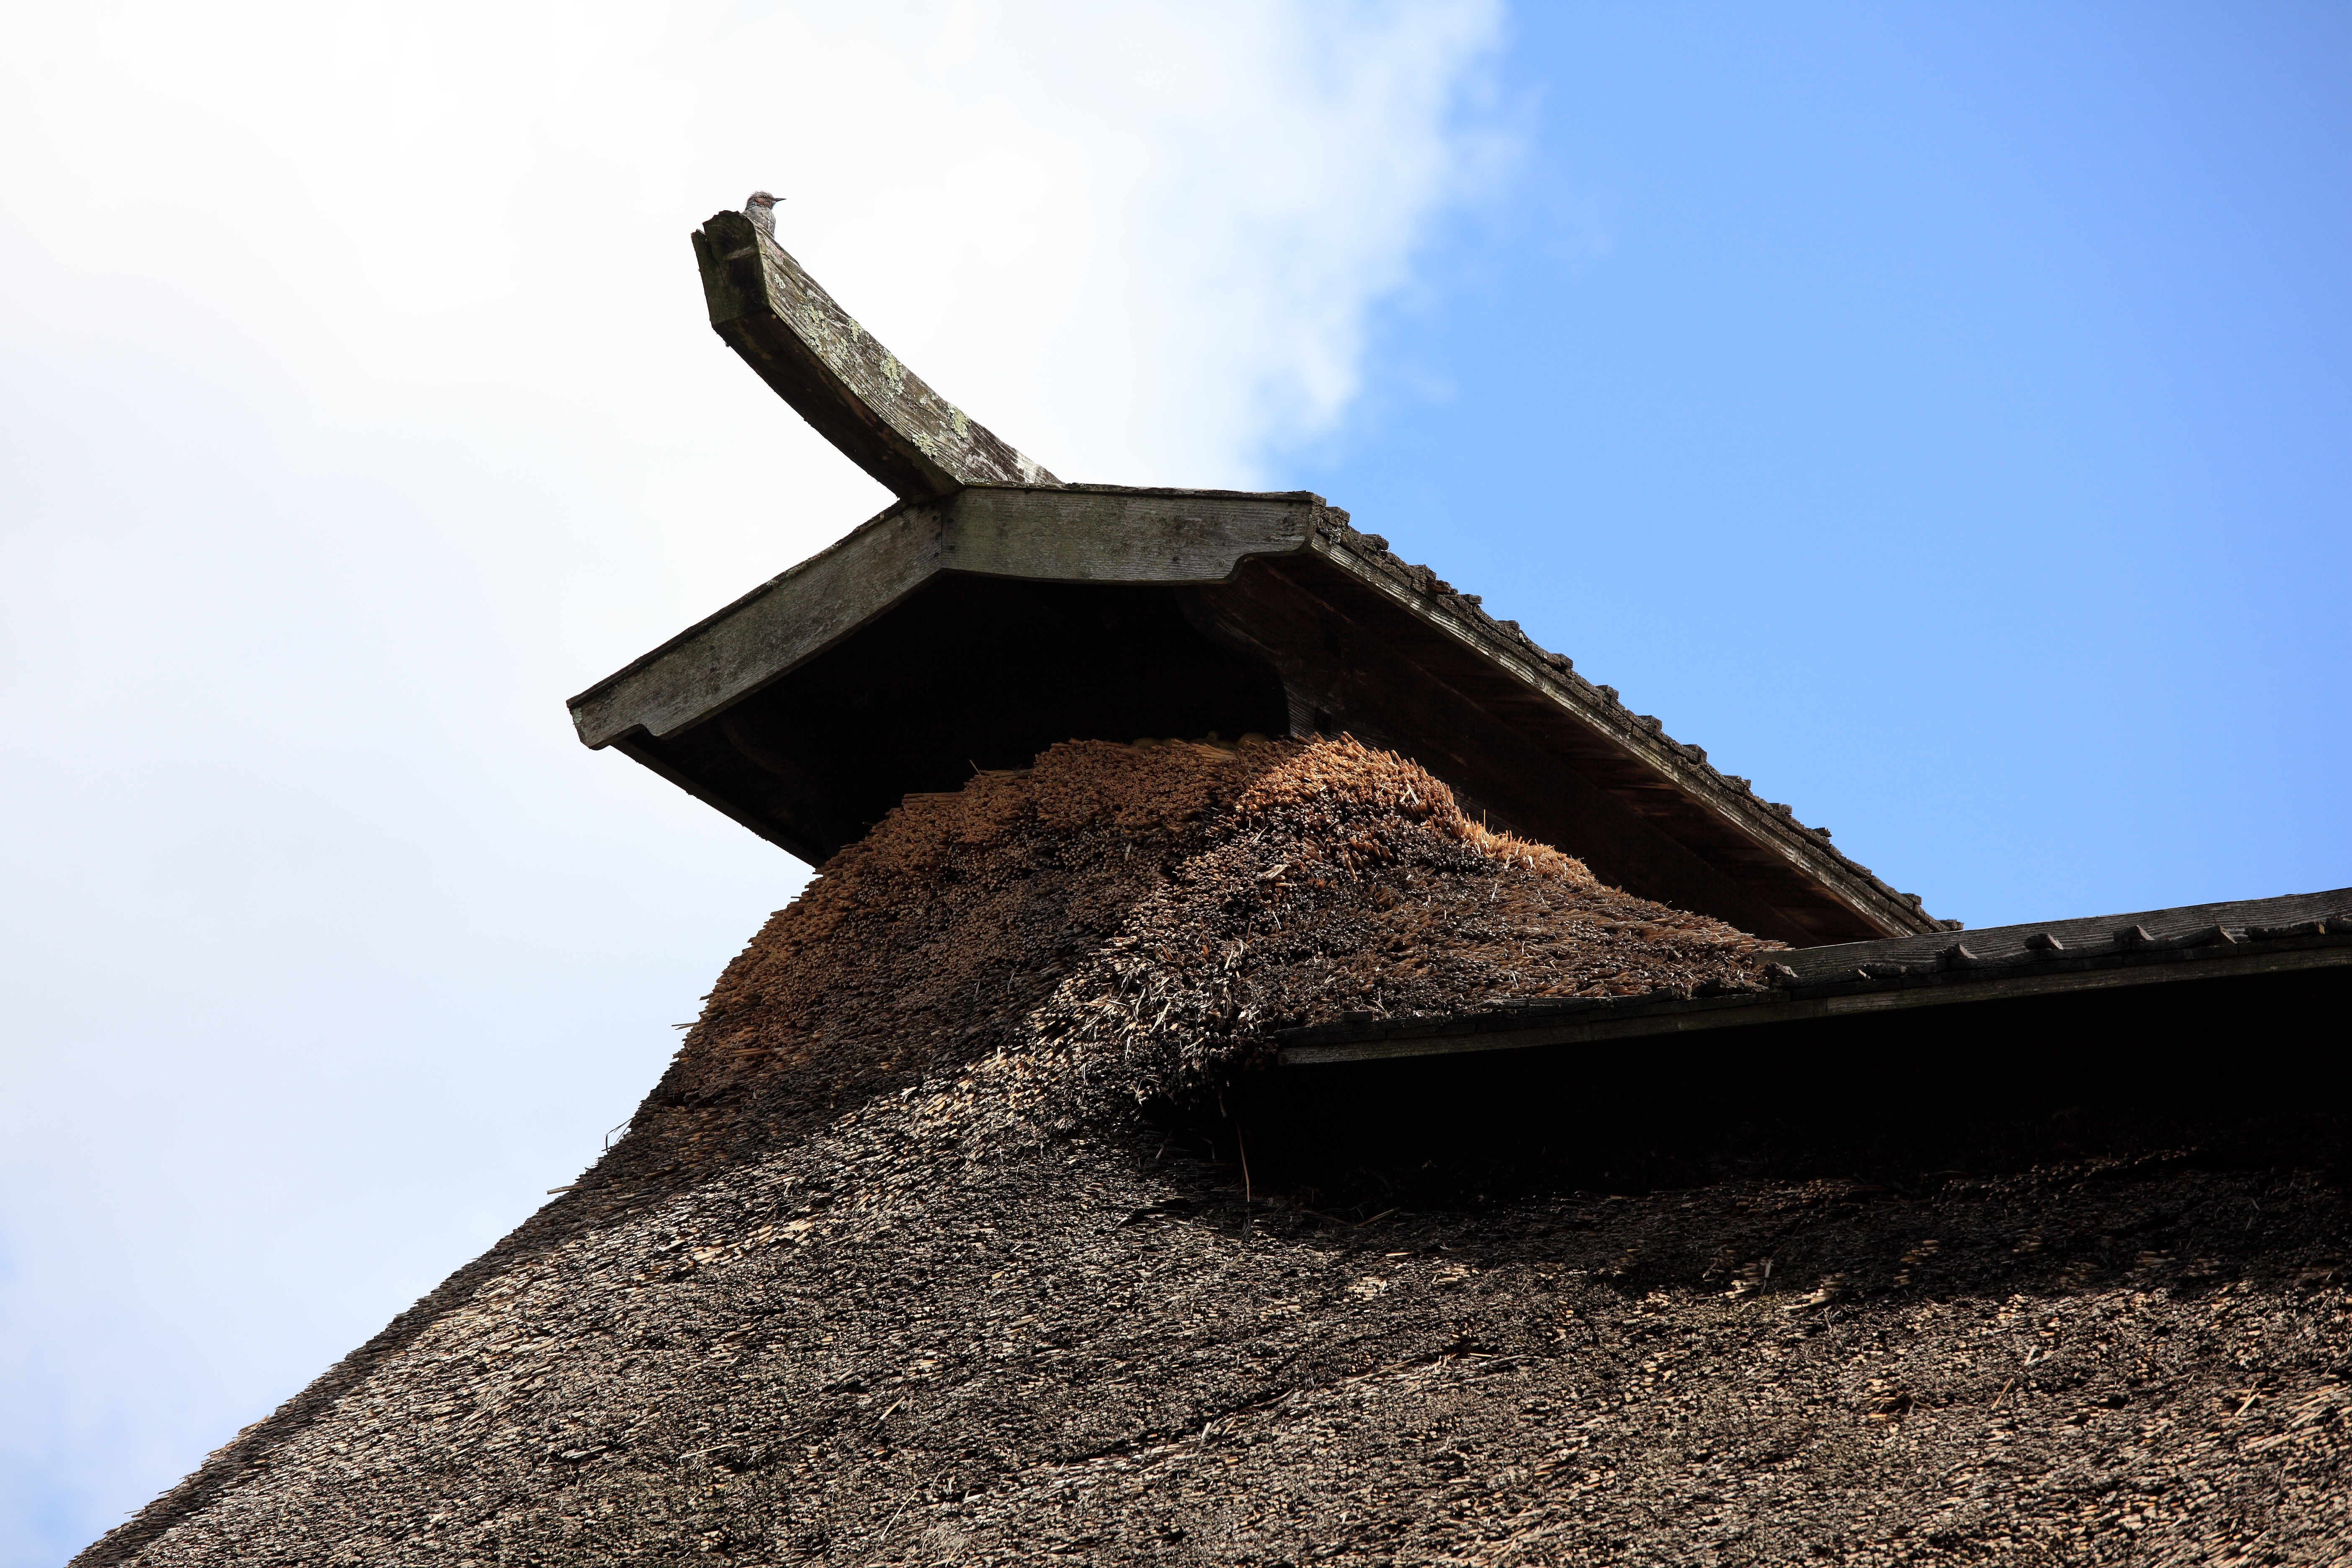
rock, architecture, farm, house, roof, home, monument, high, ancient, residence, exterior, material, design, temple, japanese, 5d, style, hires, markii, traditional, thatched, folk, hi, res, resolution, thatchedroof, iwate, tono, toono, tohnofurusatomura, tohnoshi